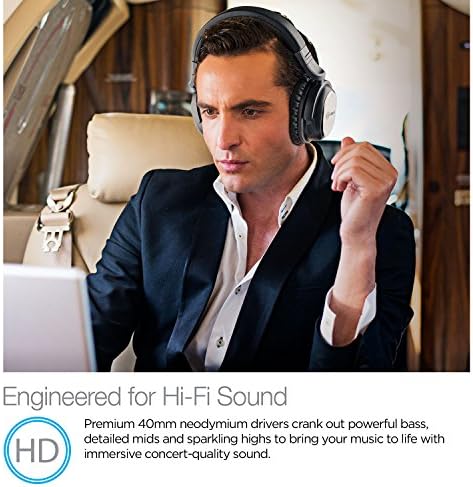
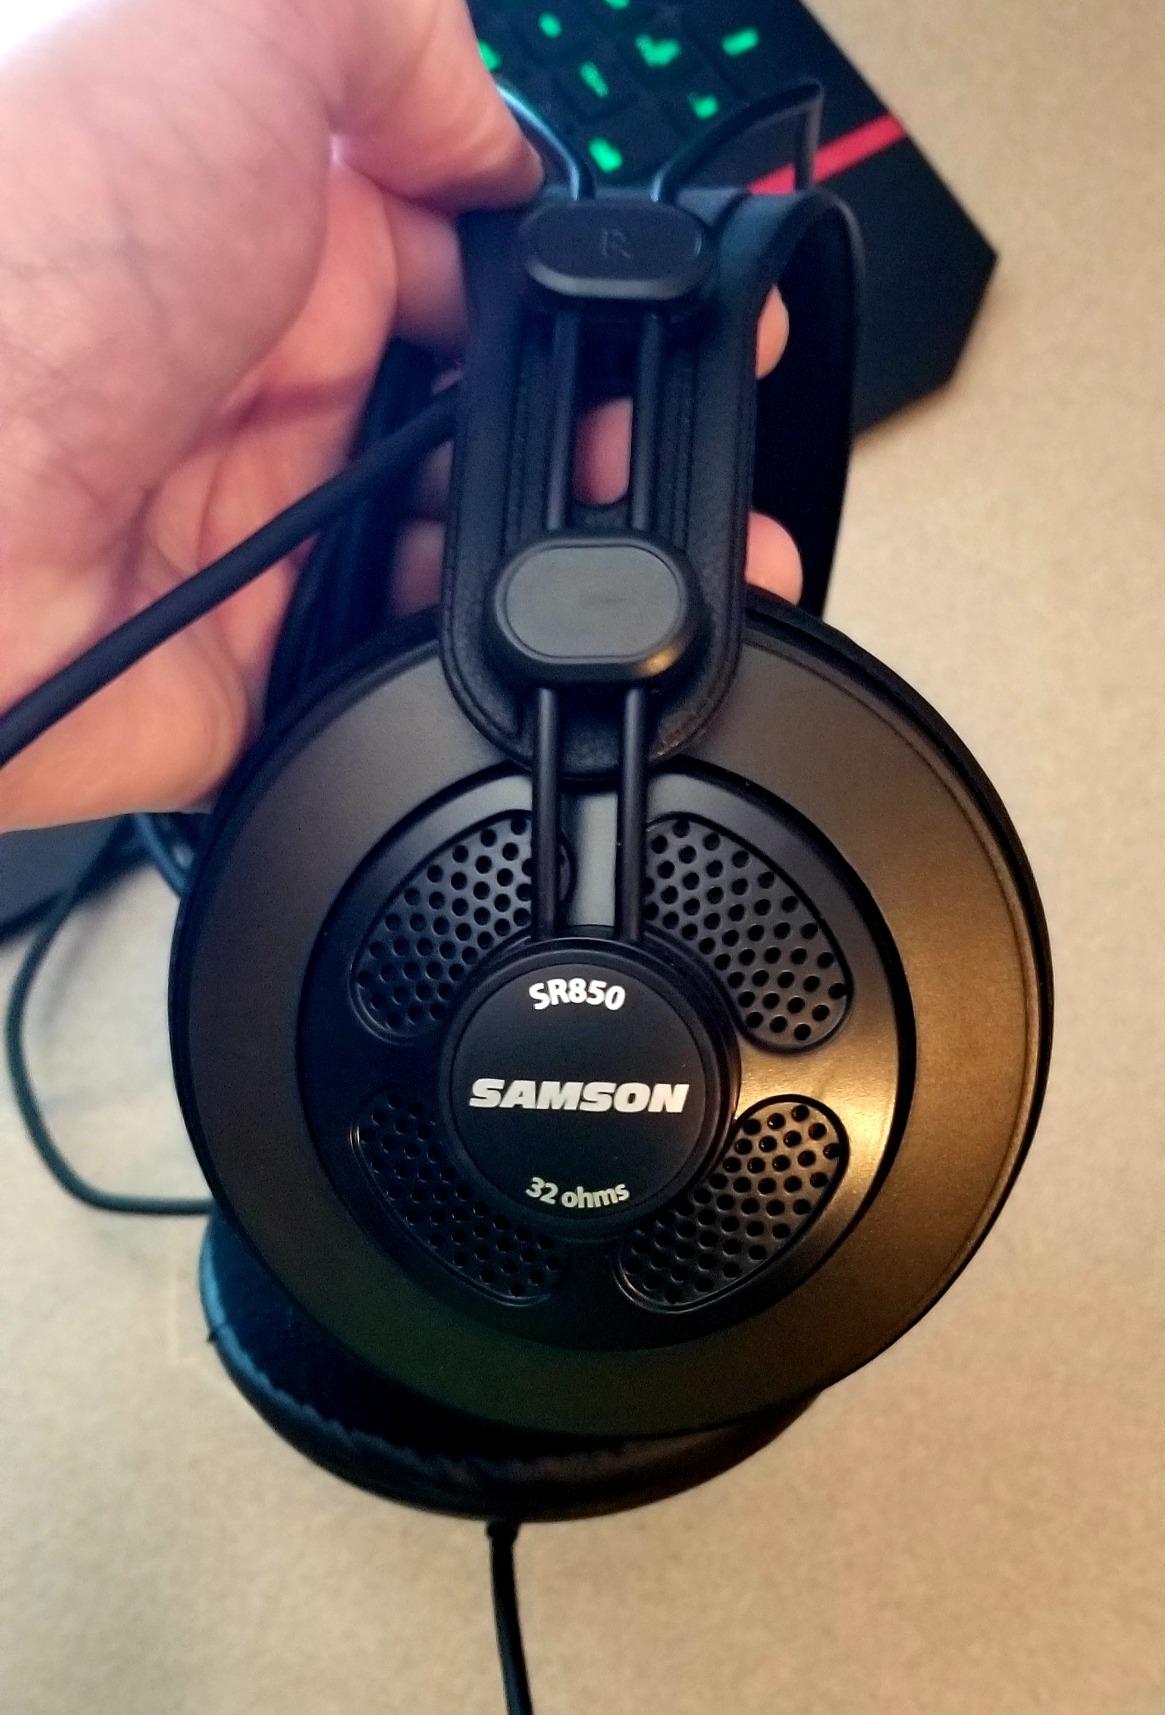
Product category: headphones
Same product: no